Battle of Parabiago

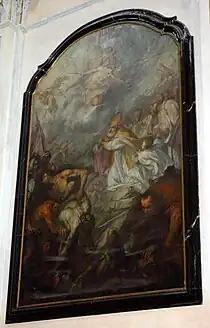

According to a legend, St. Ambrosius himself had appeared in the battle from a white cloud, riding a horse and leading the Milanese in the decisive moments. To celebrate the event, Giovanni Visconti had a church and an abbey built, called "Sant'Ambrogio della Vittoria" ("St. Ambrose of the Victory"). Until 1581, every February 21 a procession was held from Milan to Parabiago to remember the victory.